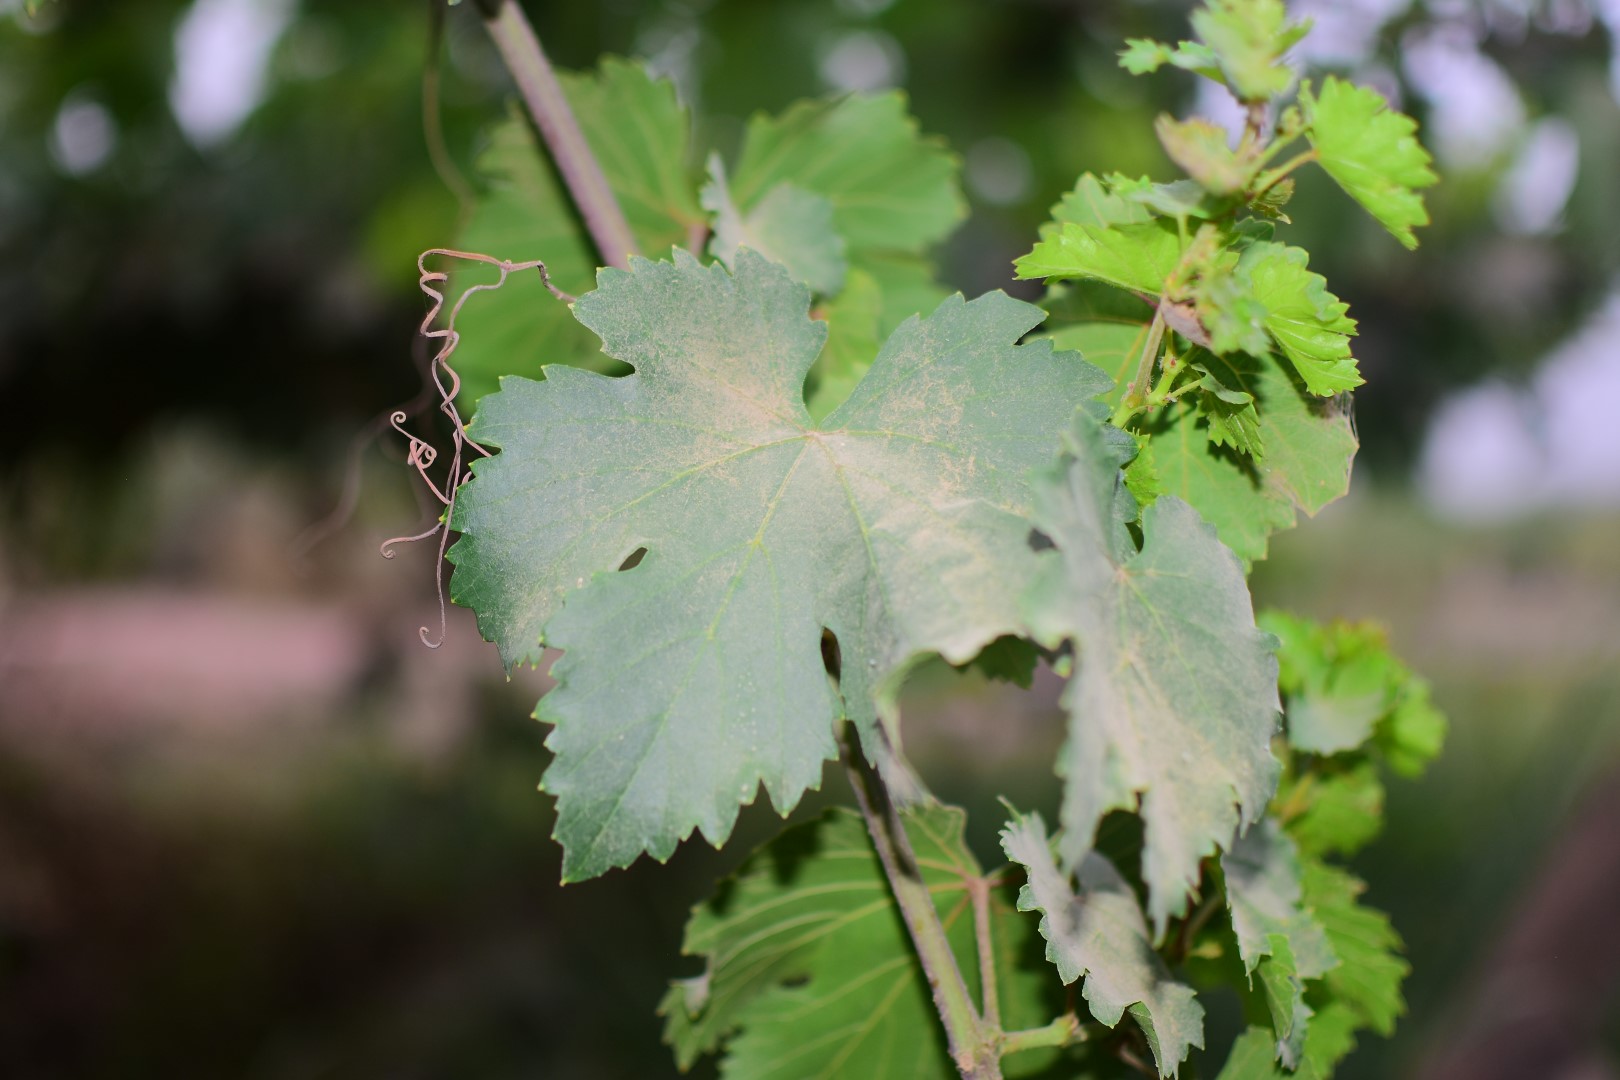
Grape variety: Kamali